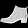
Label: Ankle boot